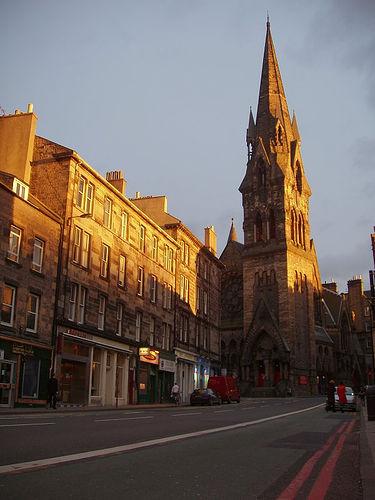
Weather: sun or clear